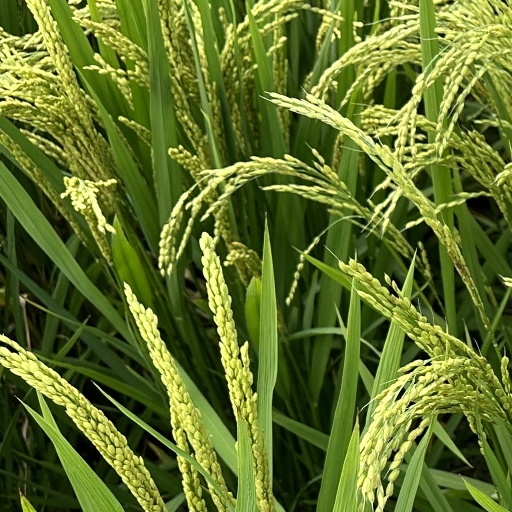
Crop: rice